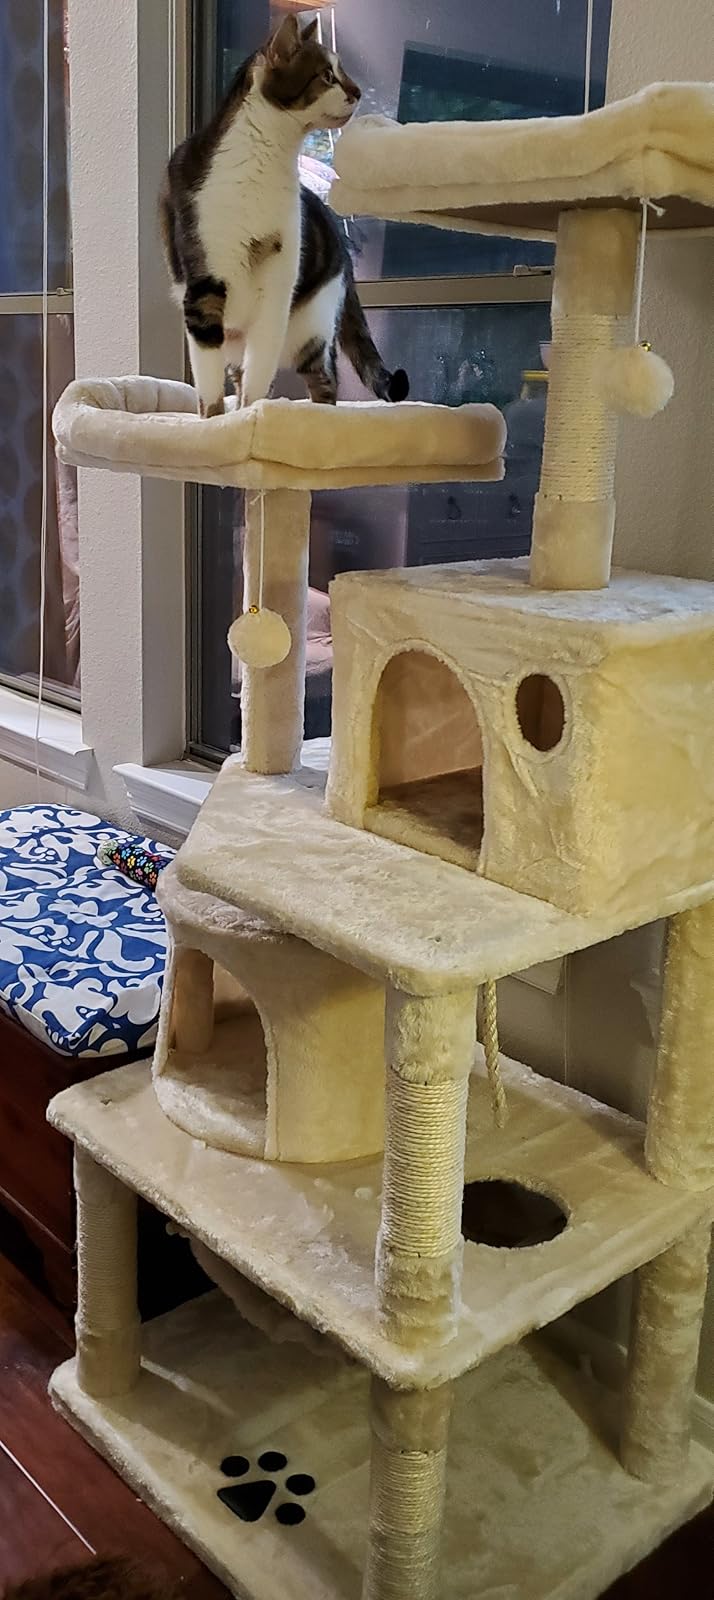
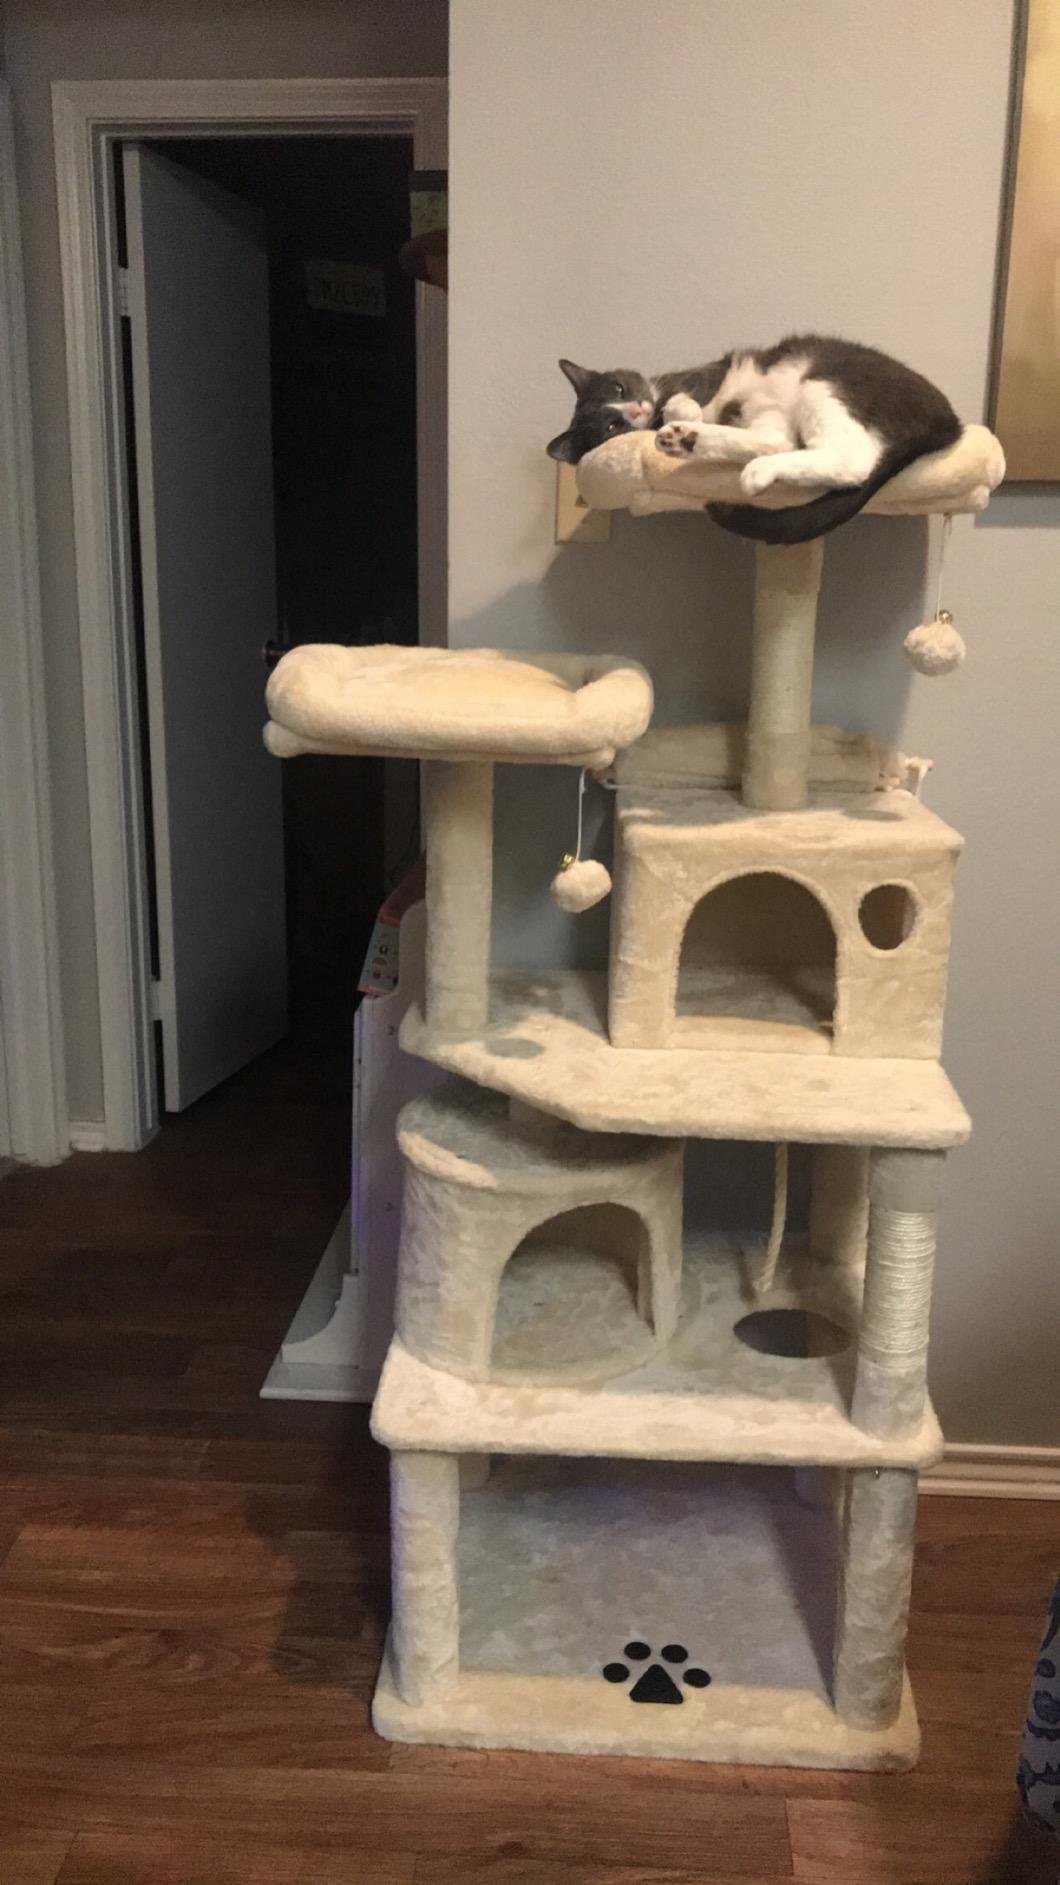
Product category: items_cat tree
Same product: yes